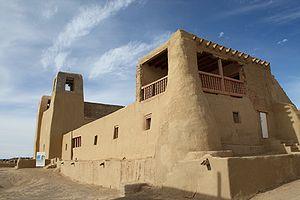
Cet article recense les sites concernés par l'observatoire mondial des monuments en 2002.